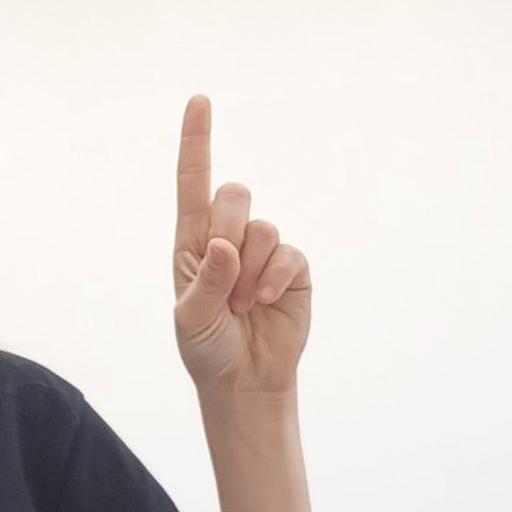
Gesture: one